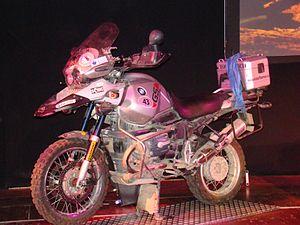
Long Way Round est une série télévisée documentaire, un coffret DVD et un livre retraçant le voyage autour du monde de 31 000 km fait par Ewan McGregor et Charley Boorman à motocyclette de Londres à New York. Ils ont voyagé vers l'est, en passant par l'Europe, l'Asie puis par avion jusqu'en Alaska pour continuer par la route jusqu'à New York.